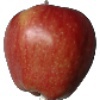
Label: Apple Red 1